Themes in Maya Angelou's autobiographies

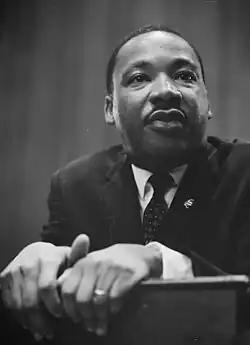
Martin Luther King Jr. Angelou's work with King was called "successful and efficient".

By the time Angelou's fourth autobiography, "The Heart of a Woman", was published in 1981, the success of her previous autobiographies and the publication of three volumes of poetry had brought Angelou a considerable amount of fame. The book opens with Angelou and her son Guy living in an experimental commune with whites, in an attempt to participate in the new openness between Blacks and whites. She was not completely comfortable with the arrangement, however; as Lupton pointed out, Angelou was still distrustful of whites and never named or described the characters of her roommates. For the most part, Angelou freely interacts with white people in this book, but she occasionally encounters prejudice reminiscent of her early years, such as when she requires the assistance of white friends to rent a home in a segregated neighborhood. Lupton stated that compared to her other books, Angelou had come "a long way" in her interactions with whites and people of other races. She remained suspicious of white liberals, but reported on Dr. Martin Luther King Jr.'s optimism about race relations and other positive interactions with whites. Angelou maintains her indictment of the white power structure, and her protests against racial injustice became a theme throughout all her books. Instead of offering solutions, however, she simply reports on, reacts to, and dramatizes events.